Crossett Post Office

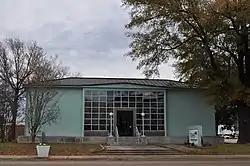

The Crossett Post Office is a historic former post office and library building at 125 Main Street in Crossett, Arkansas. The single story Art Deco building was built in 1940 as a Works Progress Administration project, and served as the town's post office until 1968. In that year the federal government sold the building to the town for $1, and it was converted for use as a public library. It served in that role until 2002, when the library relocated to new quarters.